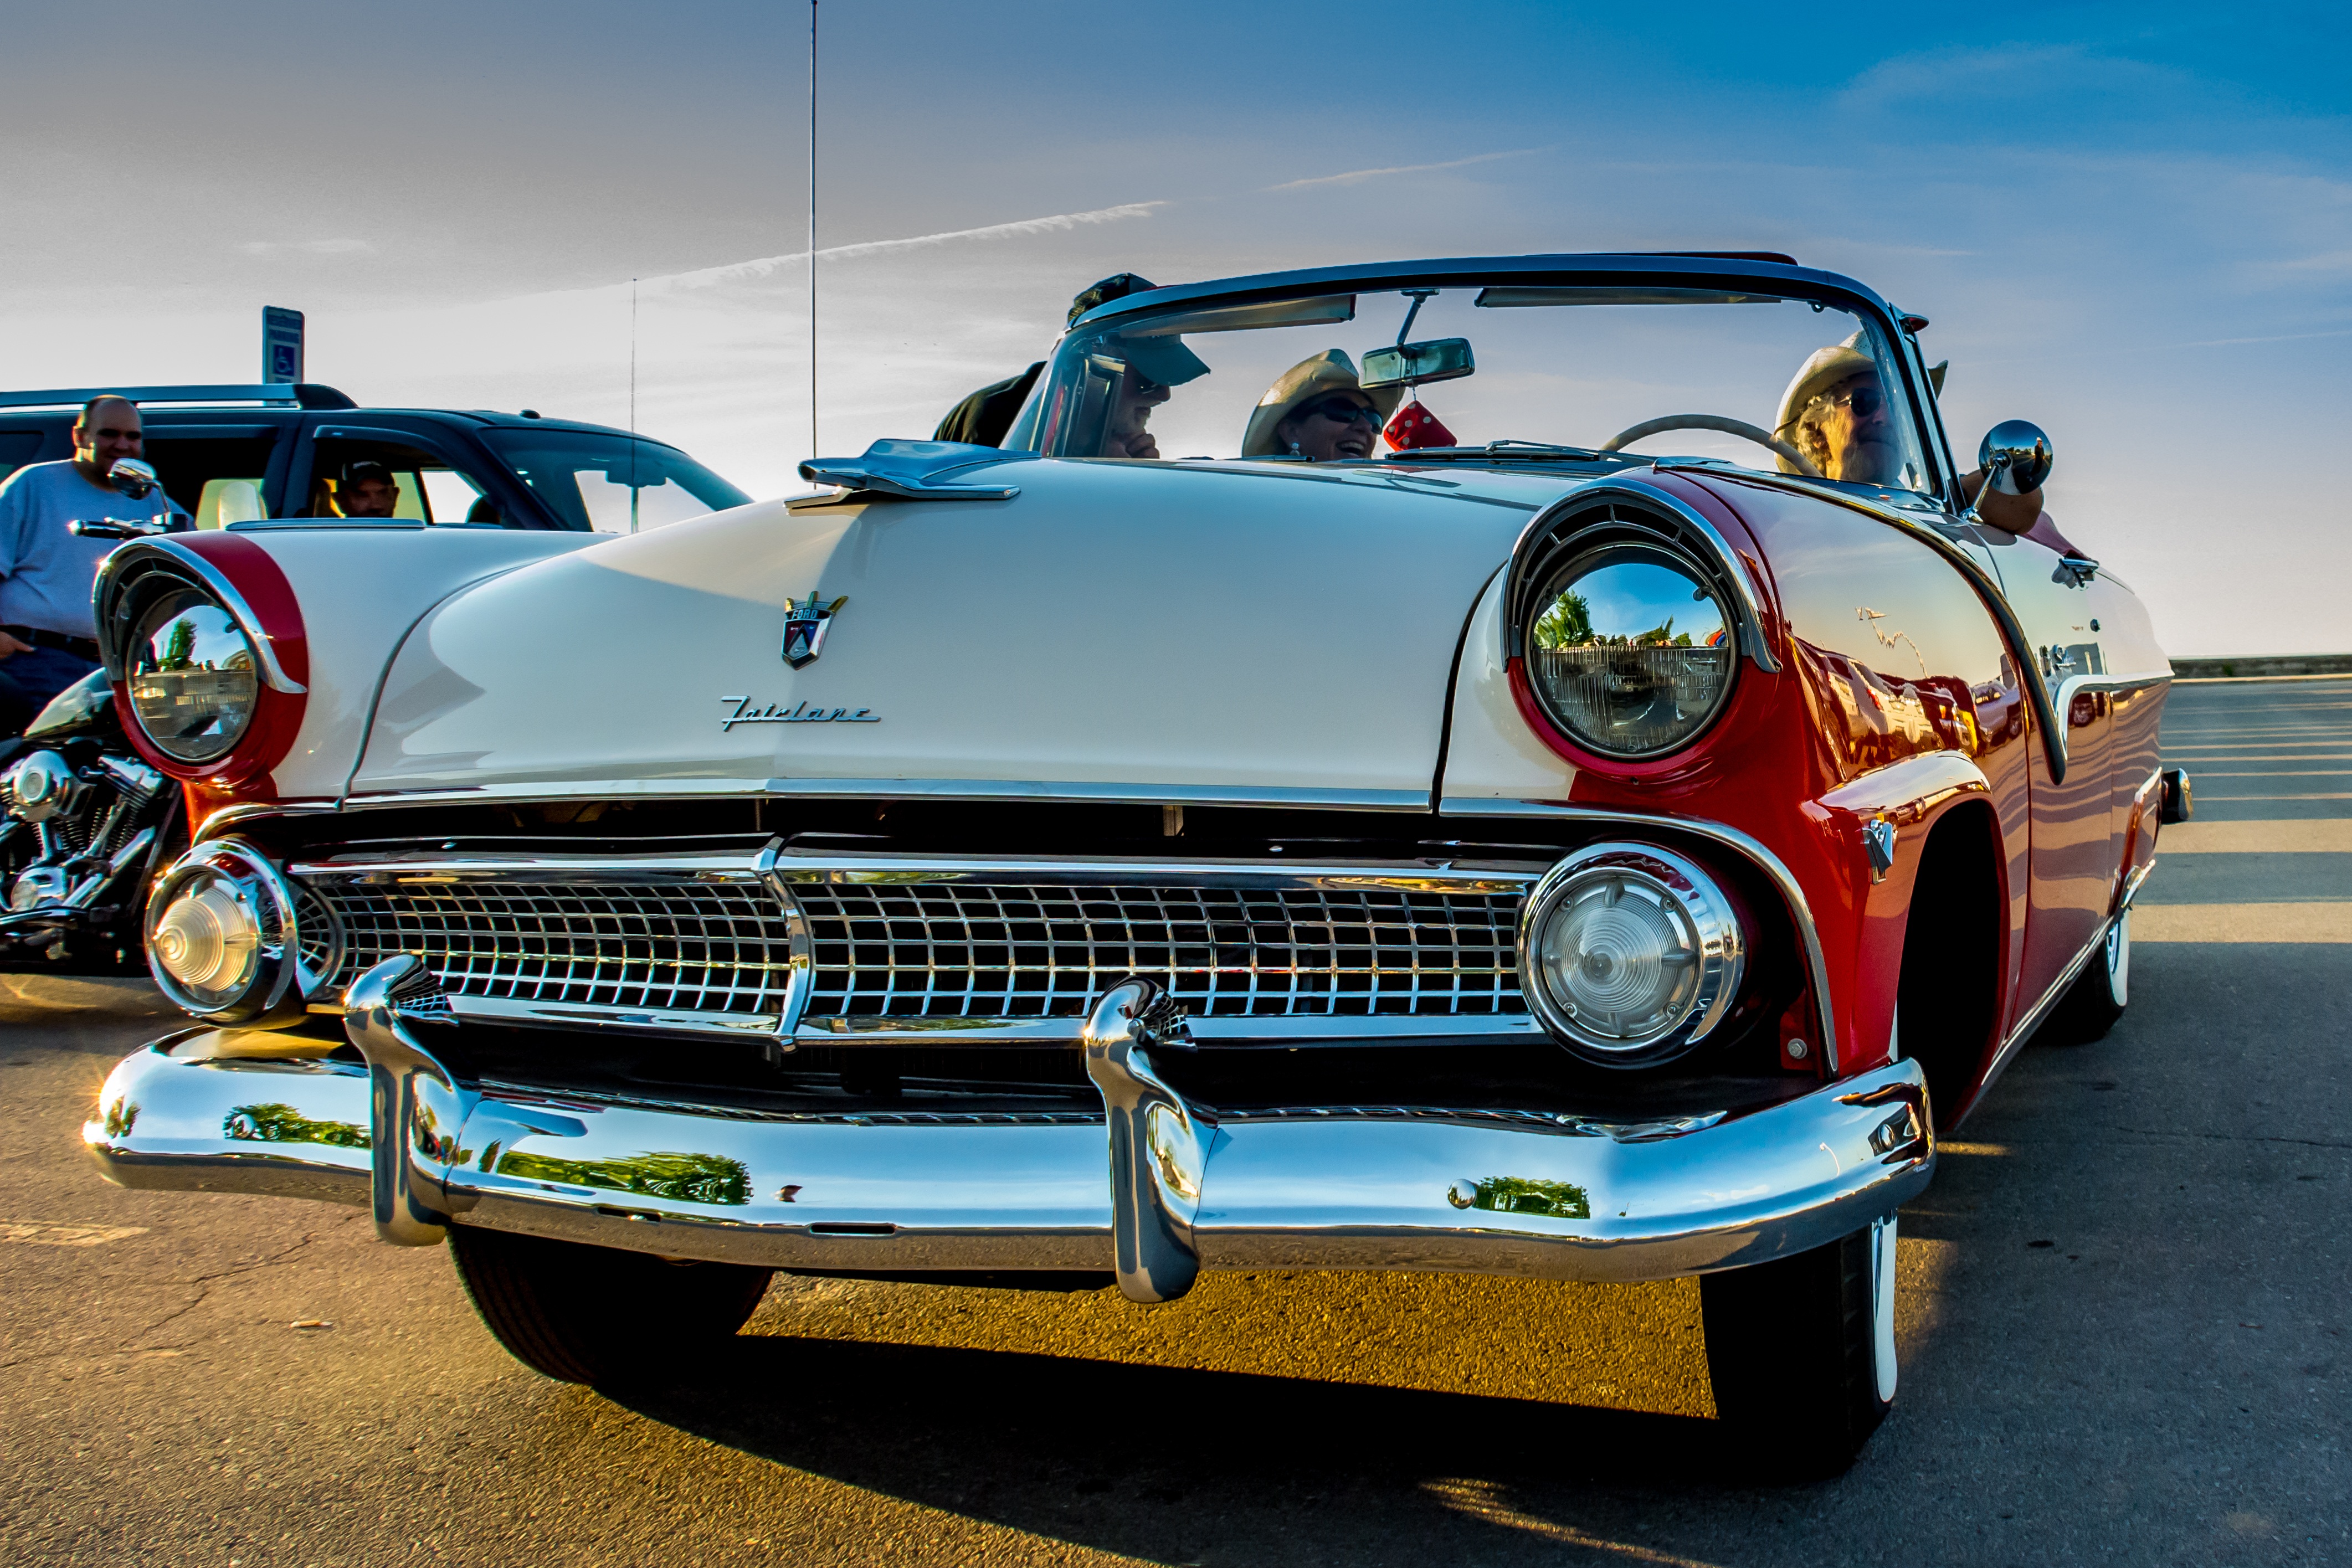
car, automobile, vehicle, motor vehicle, vintage car, ford, sedan, classic, convertible, fairlane, antique car, hot rod, land vehicle, automobile make, automotive exterior, compact car, automotive design, luxury vehicle